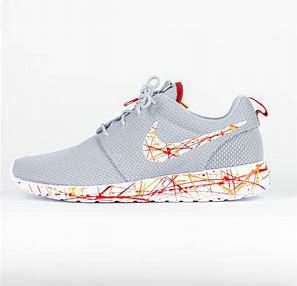
Brand: Nike
Model: Roshe One